Nujum-ul-Ulum

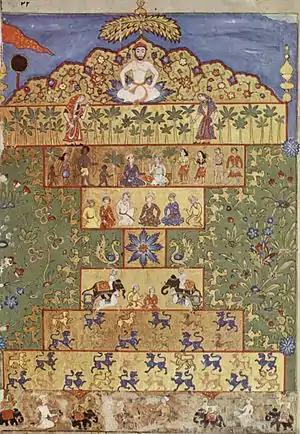
An untypically large miniature from the Dublin MS

Nujum-ul-Ulum ('Stars of the Sciences', CE), is a manuscript commissioned during the Adil Shahi rulers of Bijapur, India. The manuscript is described as an illustrated encyclopedia about ancient Indian astrology and astral magic. The book consists of 876 miniature paintings and about 400 paintings of various angels, planets, signs, degrees, Sufic talismans, magical spells, Hindu goddesses, astrological tables and horoscopes, animals and weapons. These are among the earliest examples of the Deccan painting style.